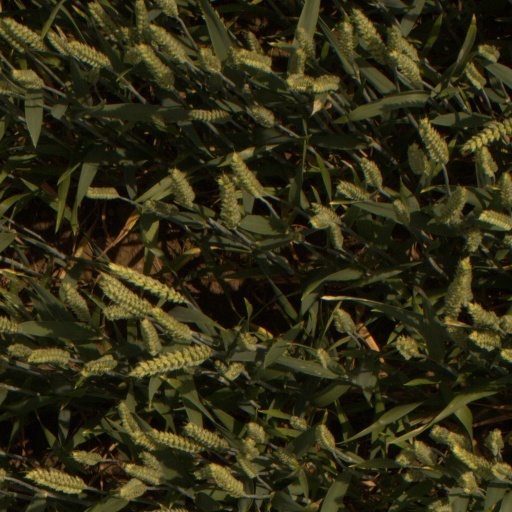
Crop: wheat